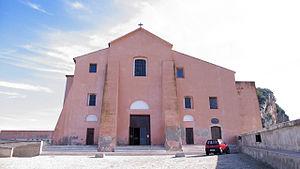
Image du sanctuaire de la Madone de Granato Português: Imagem do santuário da Madonna del Granato